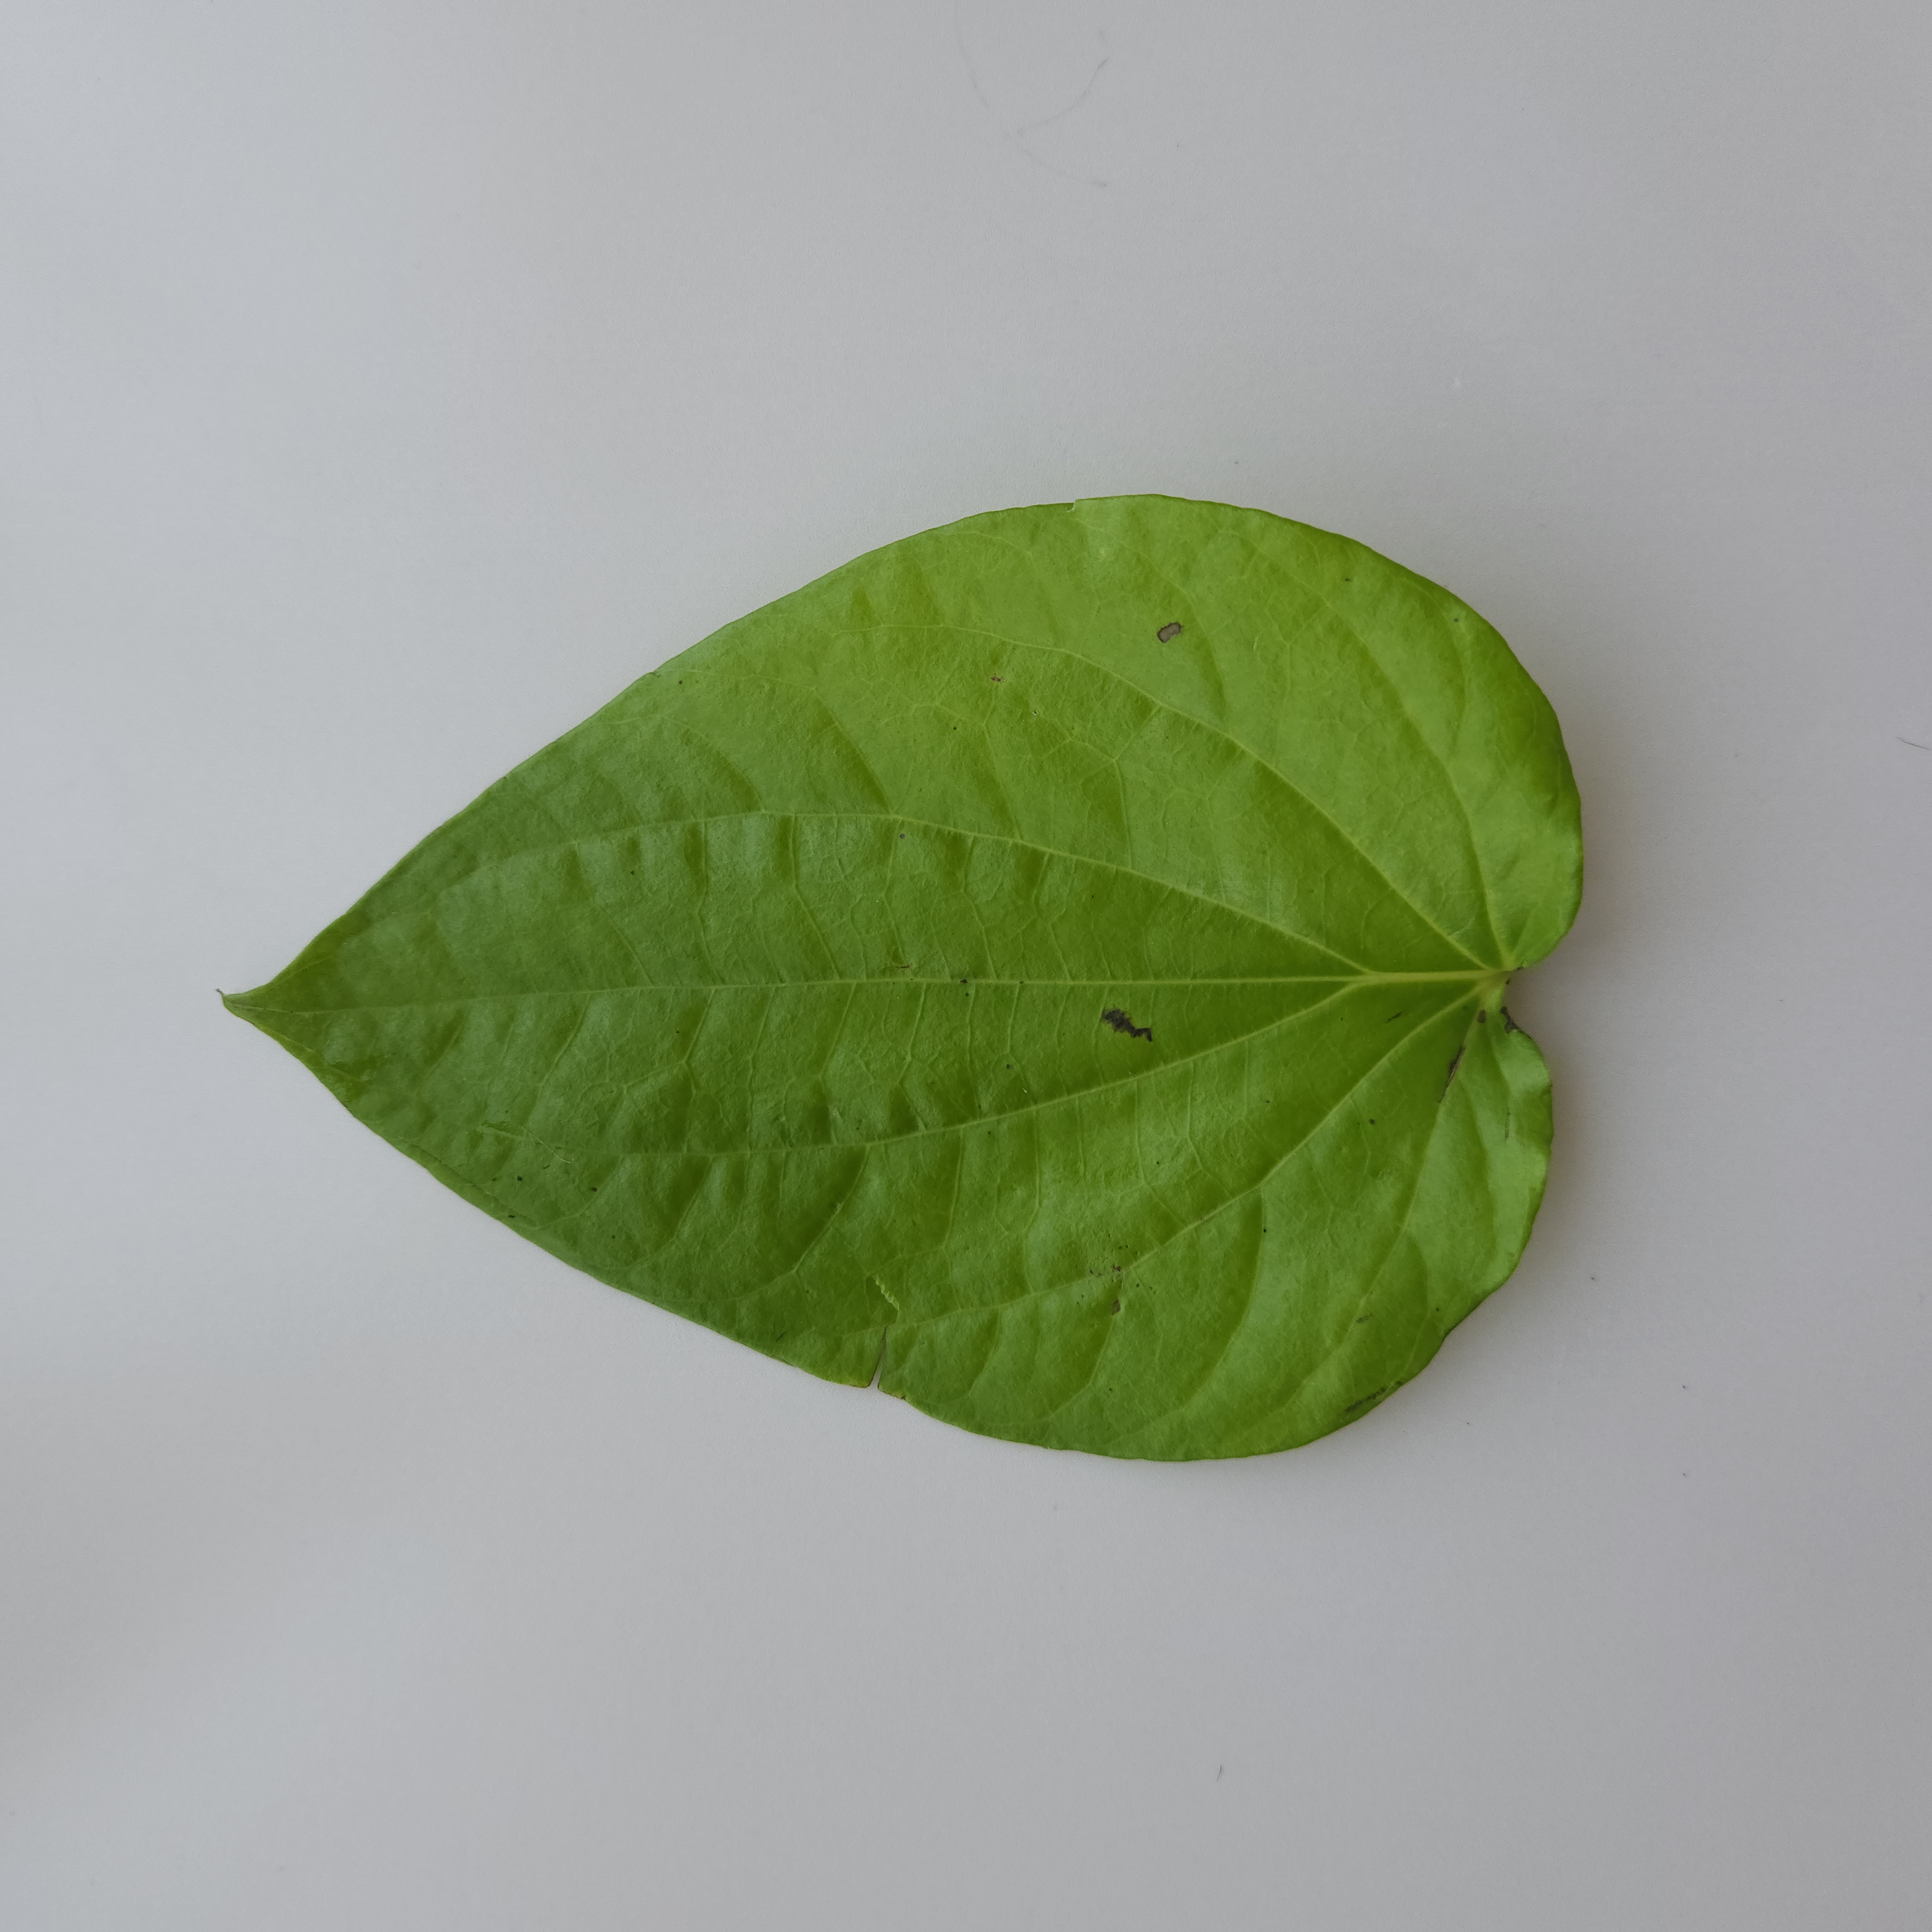
Label: Healthy